Uniform and insignia of Scouting America

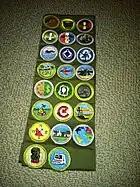
Merit badge sash

The Scouter dress uniform is appropriate for professional Scouters and all Scouting leaders on formal occasions. The current version consists of a dark-blue, two-button blazer with white shirt or blouse and heather gray trousers, slacks or a skirt. The blazer's gold-plated buttons bear the universal emblem and an embroidered Cub Scout, Boy Scout or Venturing emblem is worn on the left pocket or lapel. A black leather belt with gold buckle is to be worn with trousers or slacks. Silk neckties with red, gold, and navy stripes are available for men and women. Black dress shoes and black socks or stockings are worn with the dress uniform.